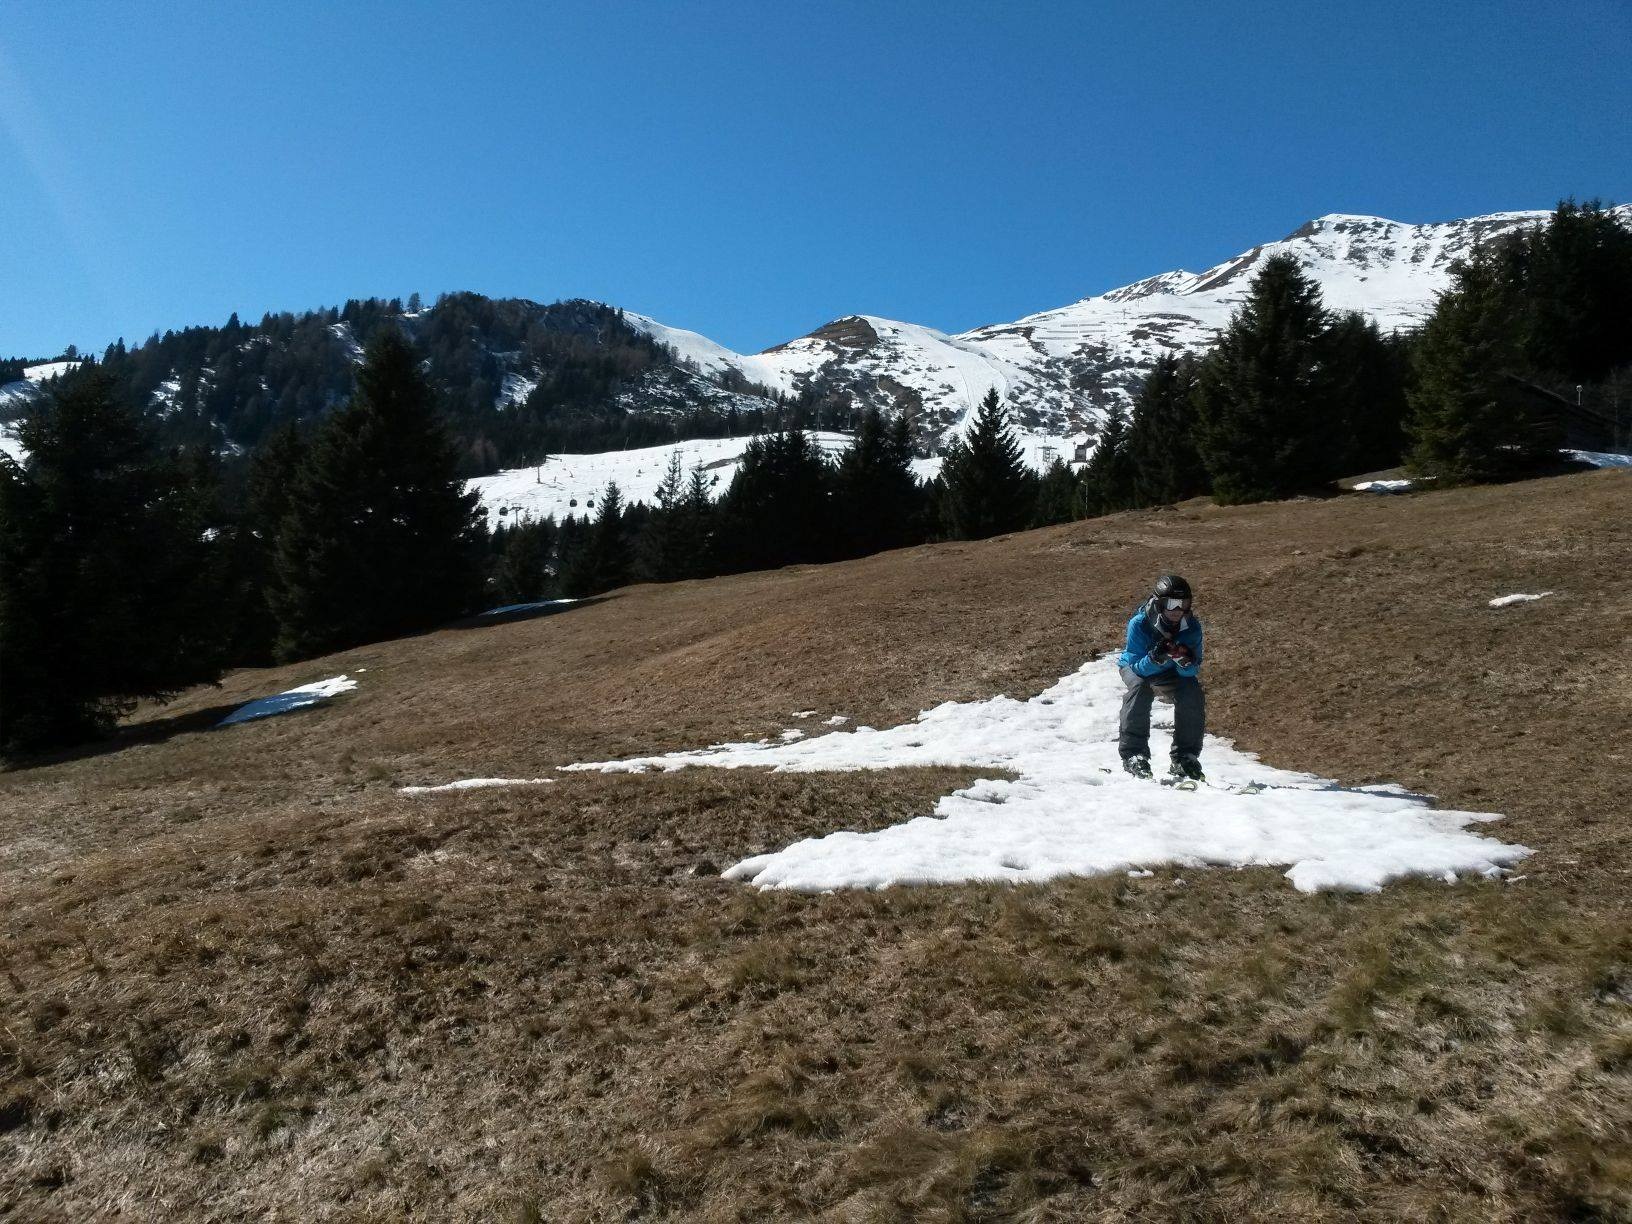
walking, mountain, snow, winter, sport, adventure, mountain range, weather, extreme sport, ridge, summit, mountaineering, winter sport, fun, departure, sports, alps, runway, humor, skiers, ski run, ski sport, mountainous landforms, geological phenomenon, snow patch, defrosted, shot ride